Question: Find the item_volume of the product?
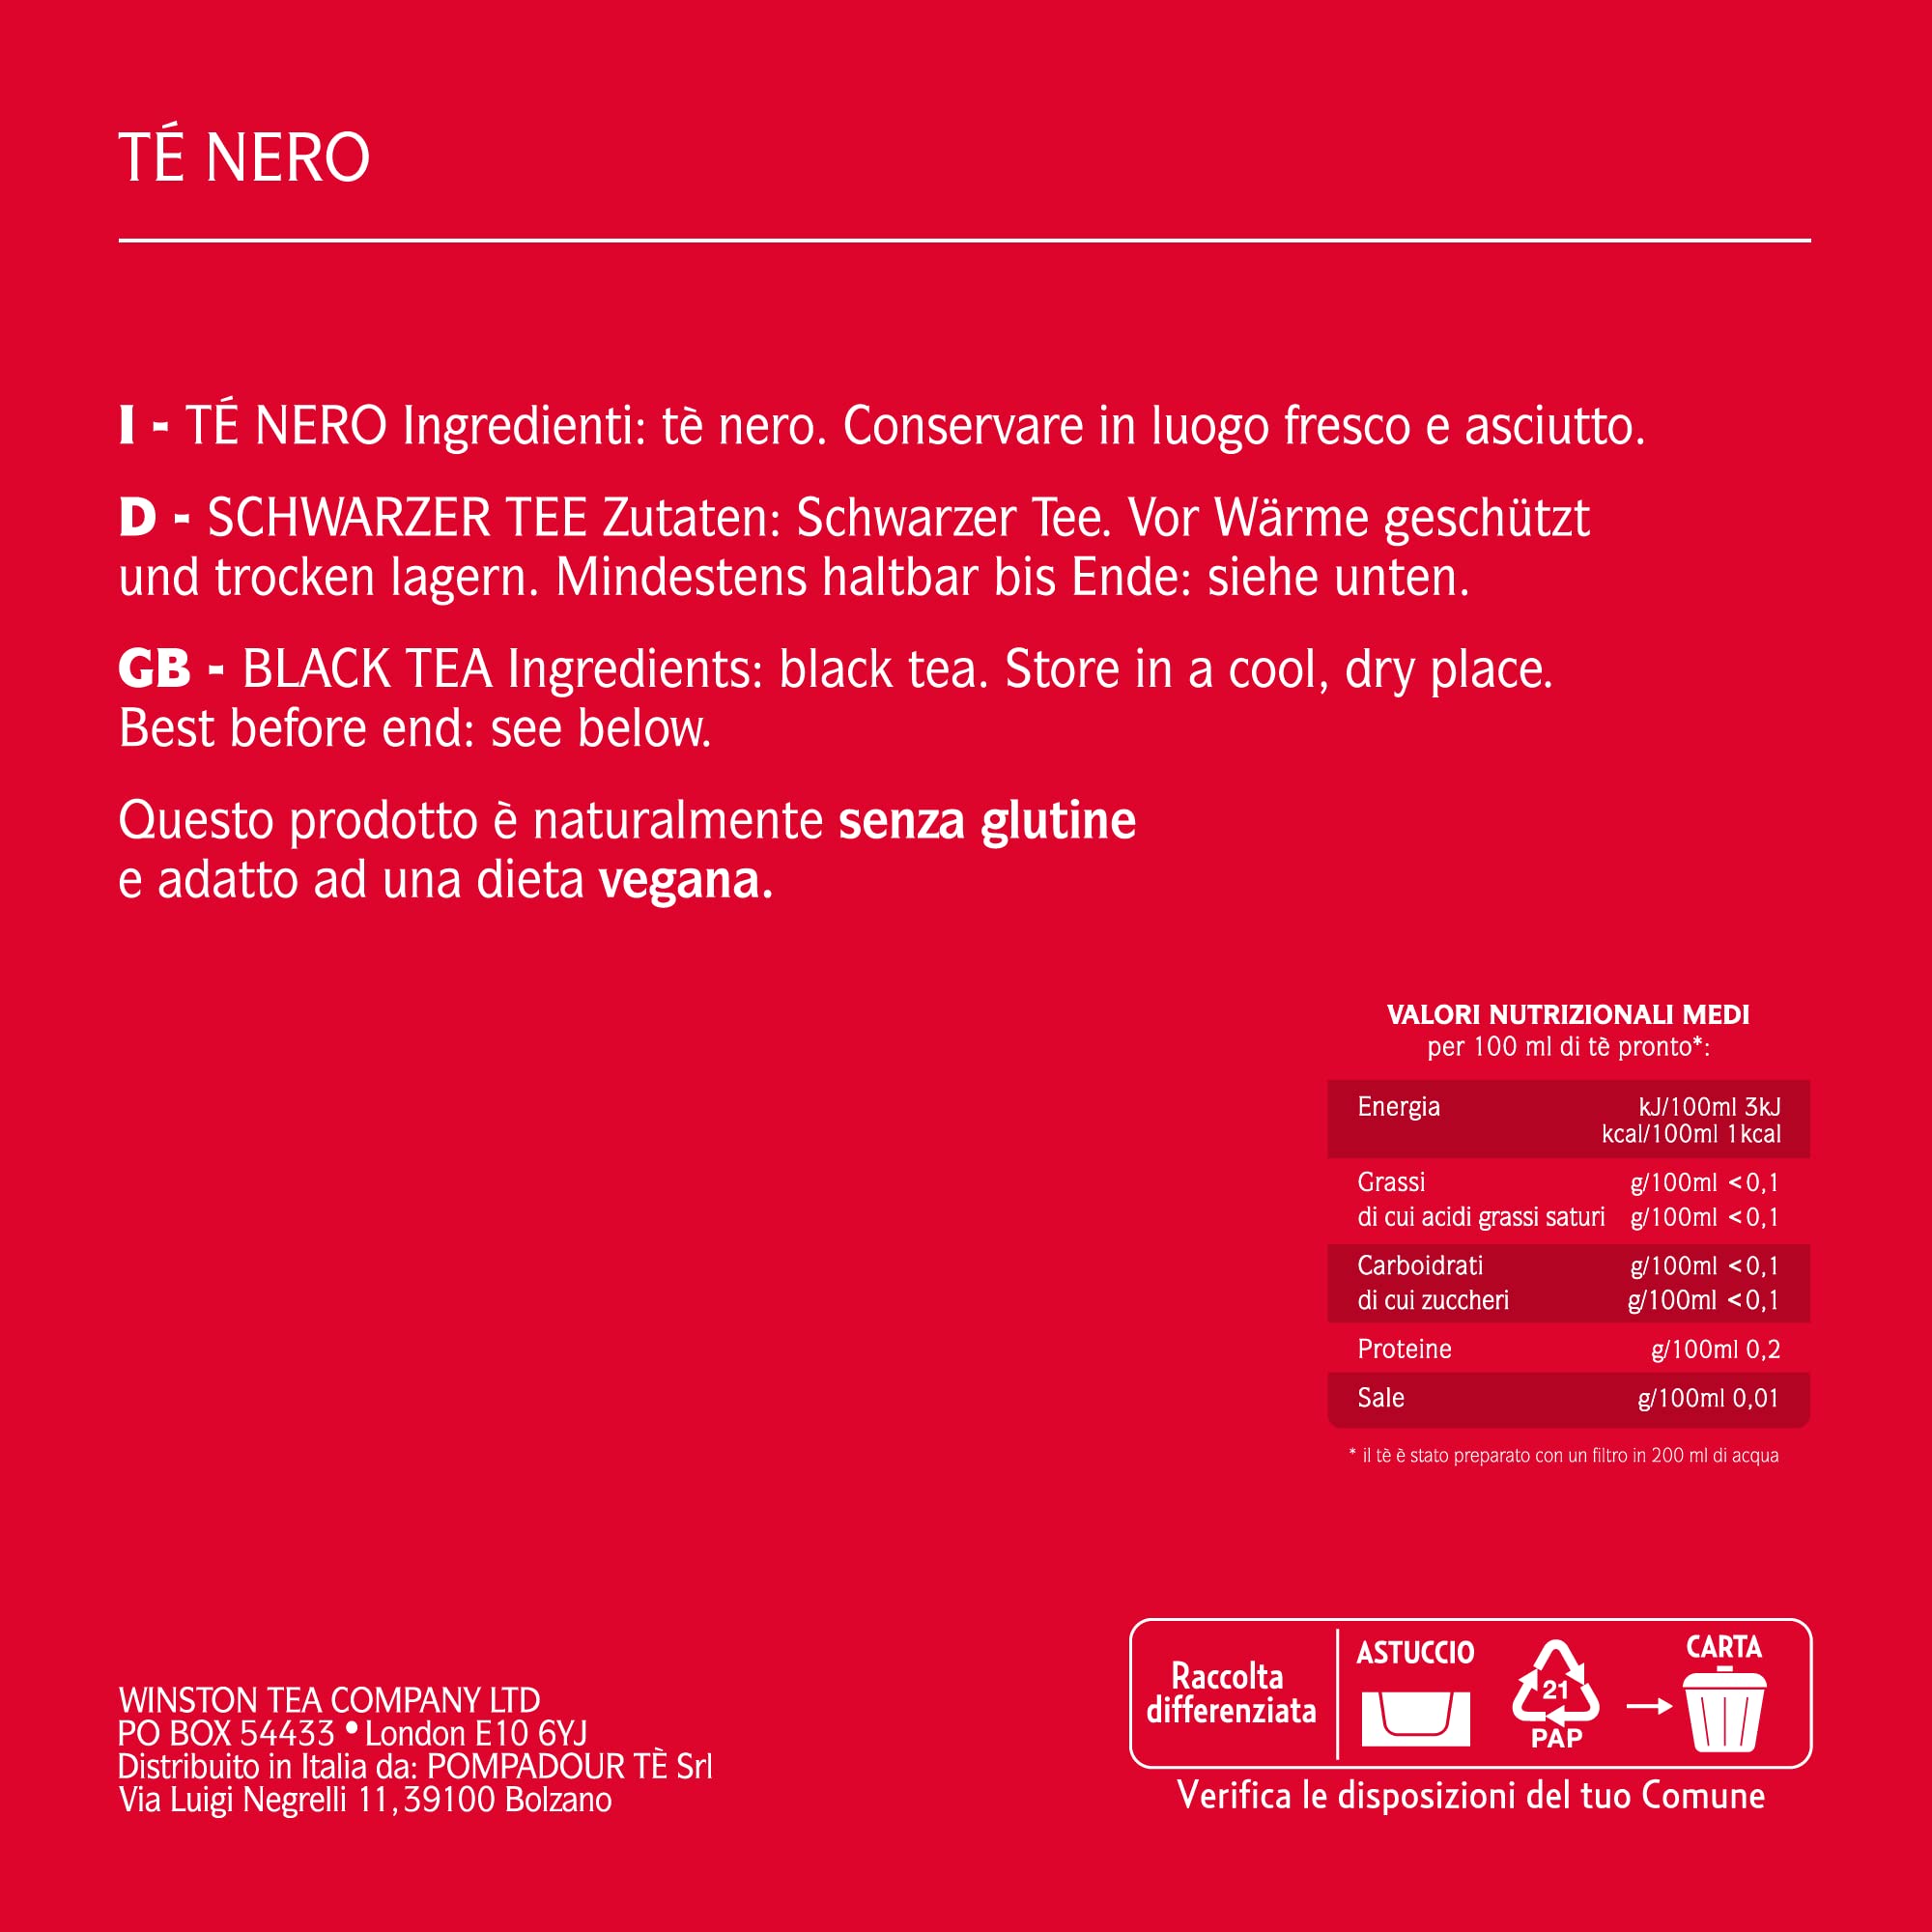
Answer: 100.0 millilitre